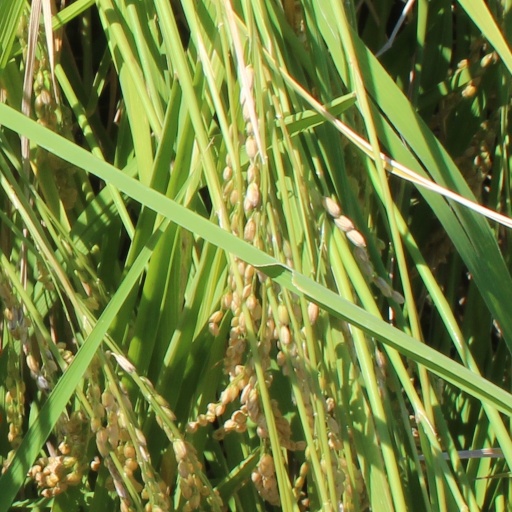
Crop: rice